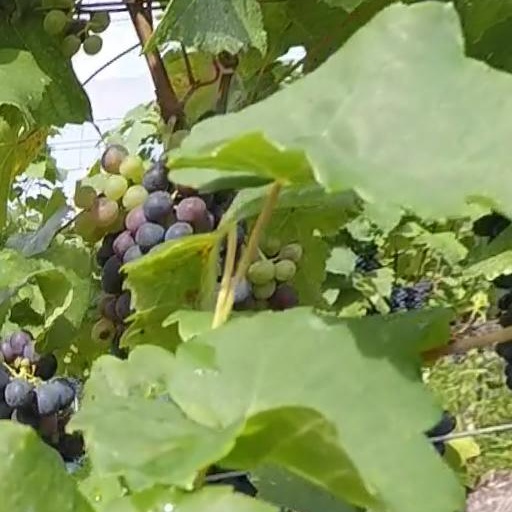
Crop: grape